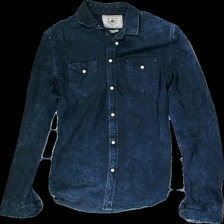
View: front
Type: Shirt
Category: Men
Brand: Zara Man
Colors: Blue
Material: 73% Cott 27% Visc
Cut: Regular
Size: S
Season: All
Stains: Minor
Price range: 50-100
Recommended usage: Reuse